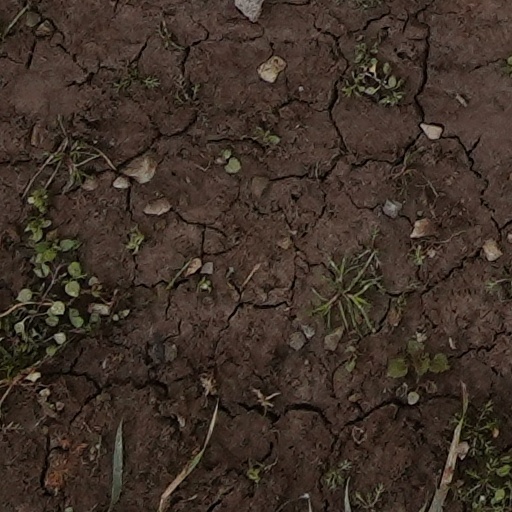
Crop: wheat